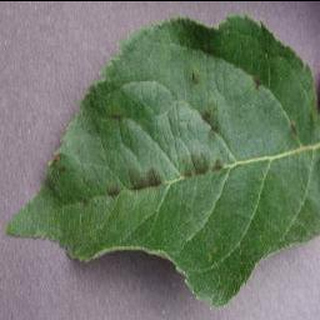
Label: apple_apple_scab